Hernani, Spain

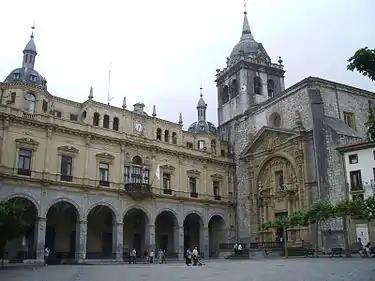
Gudaris square. Parochial Church of San Juan Bautista and Town Hall.

The town of Hernani, formerly walled, is cataloged as Monumental Ensemble. Inside the medieval layout of the streets and some buildings of interest it is preserved.